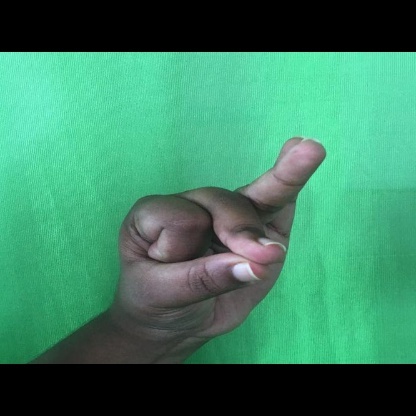
Mudra: Bramaram